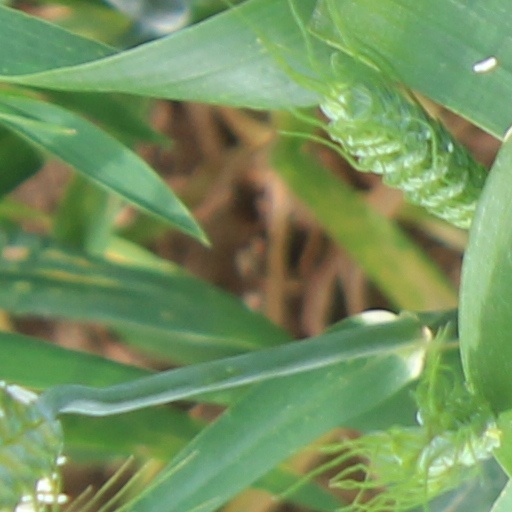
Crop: wheat